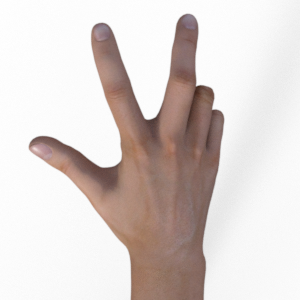
Label: scissors